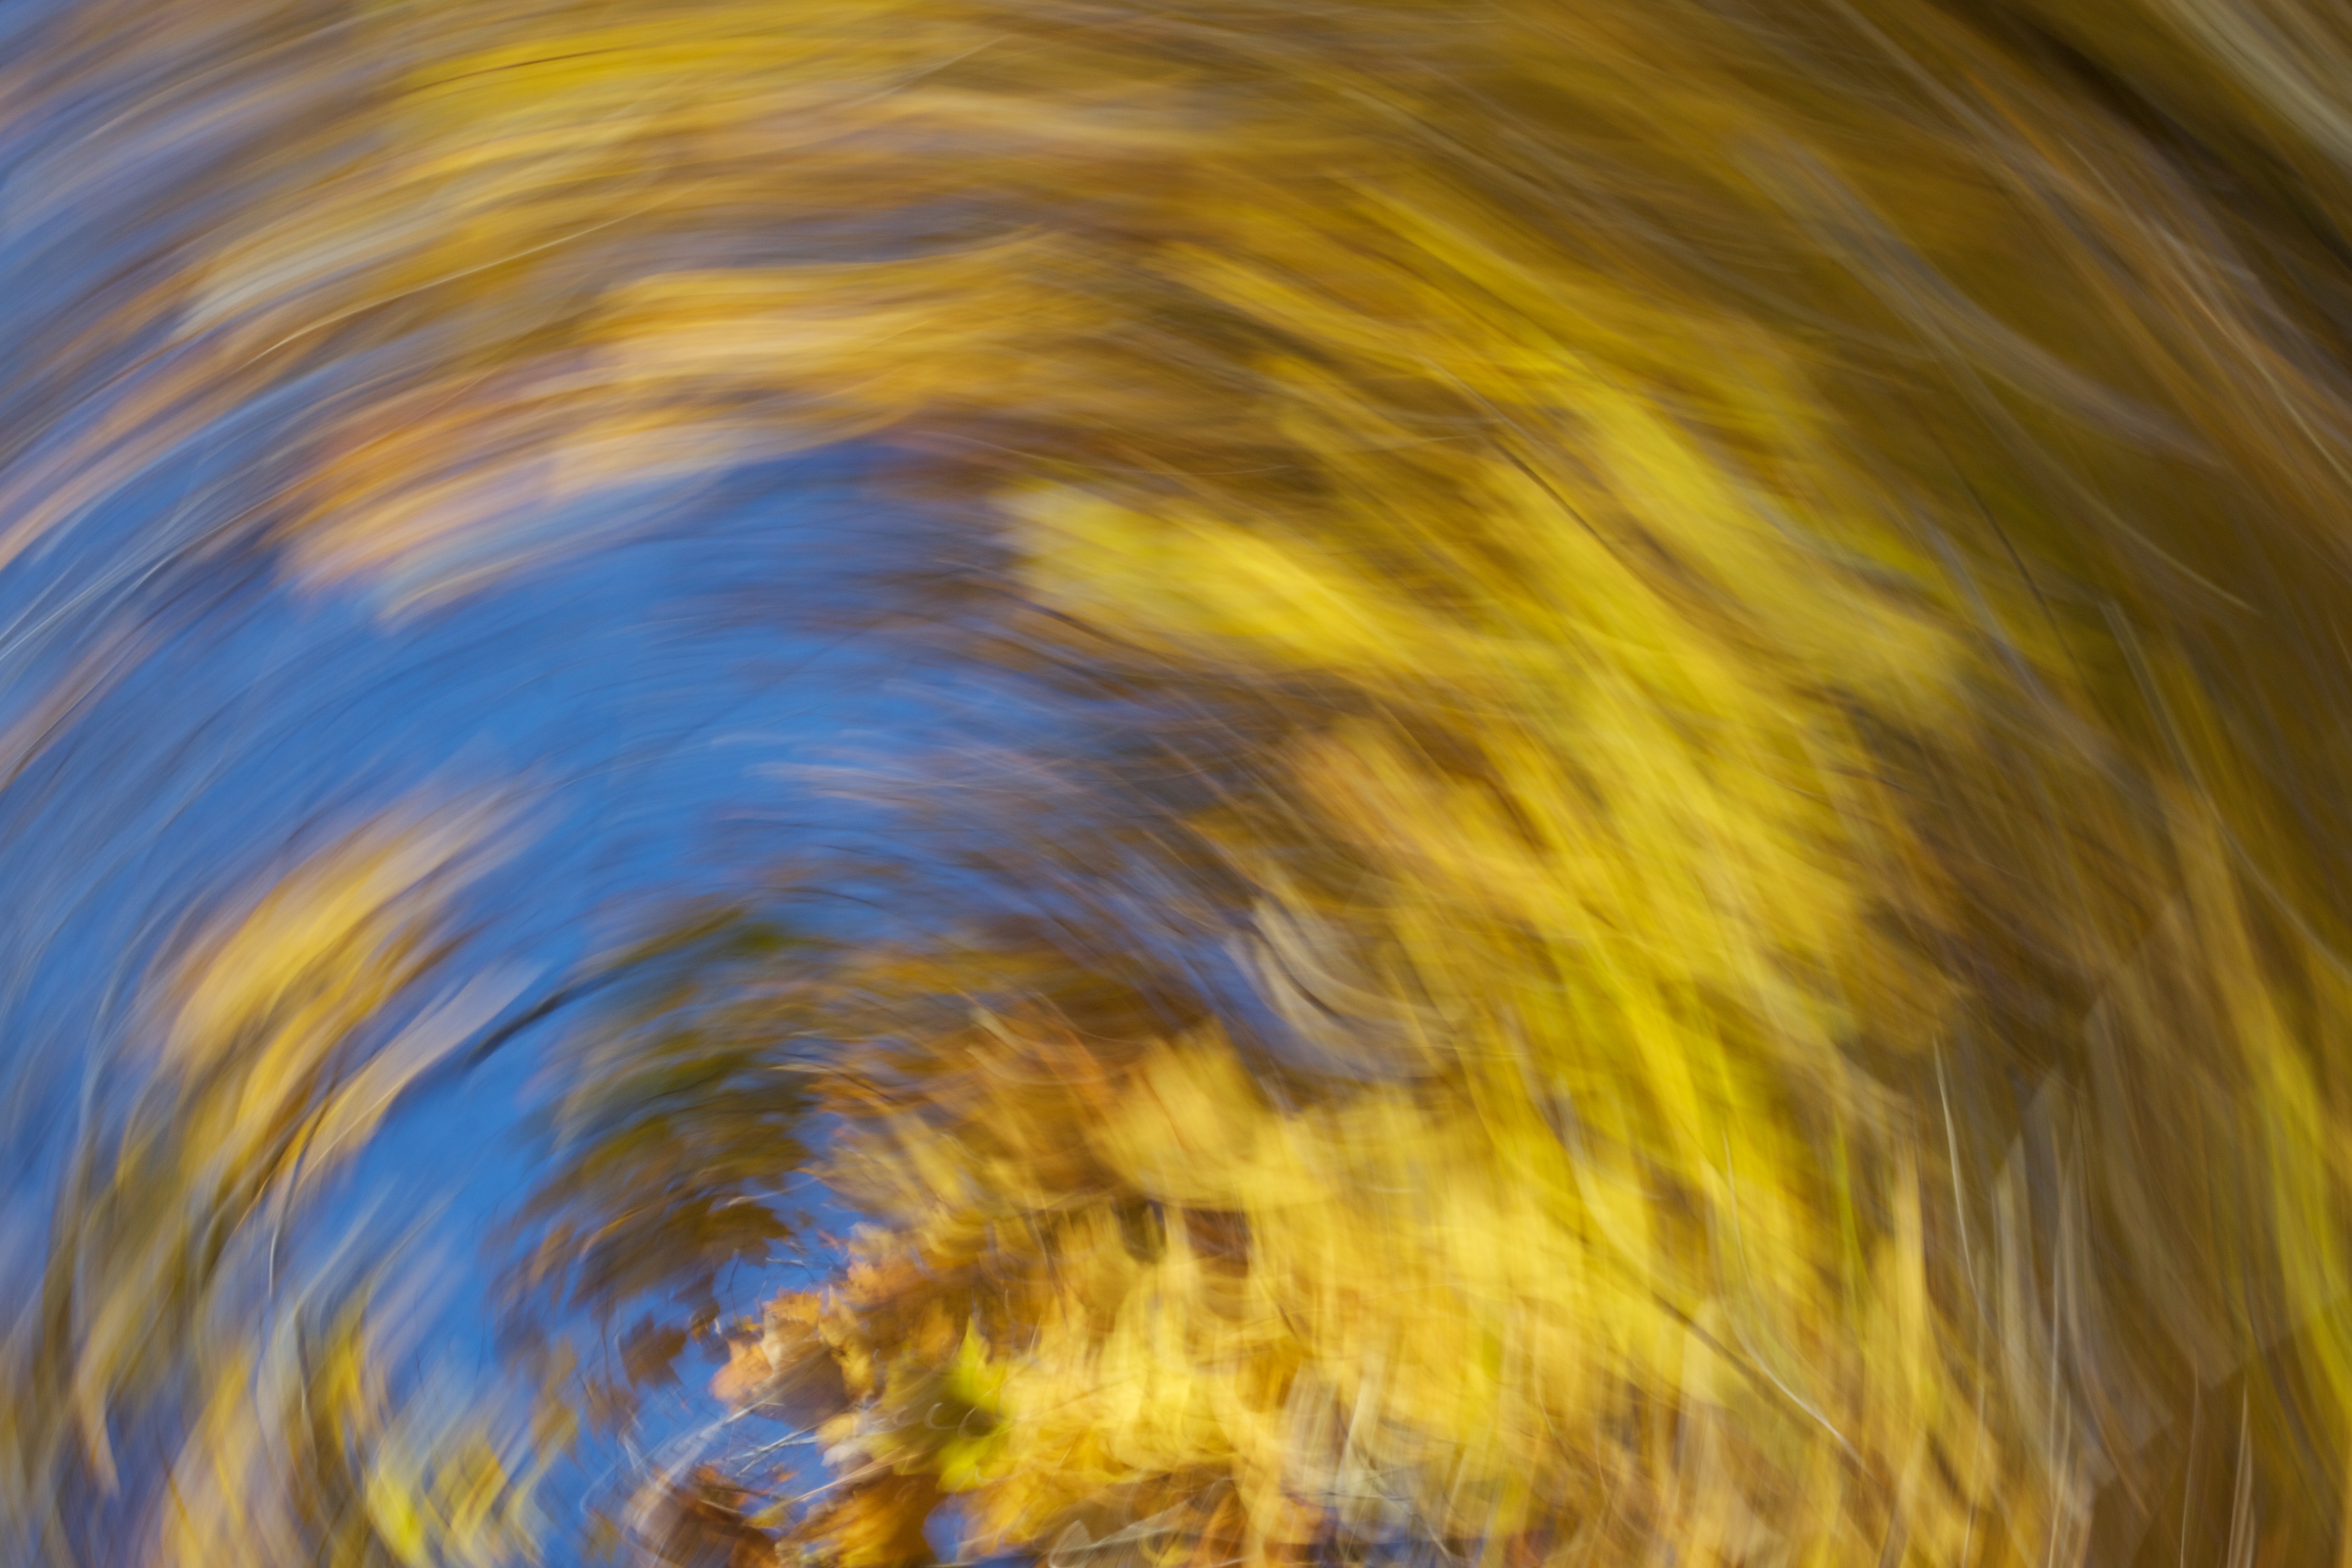
sunlight, wave, reflection, autumn, yellow, painting, odyssey, impressionist